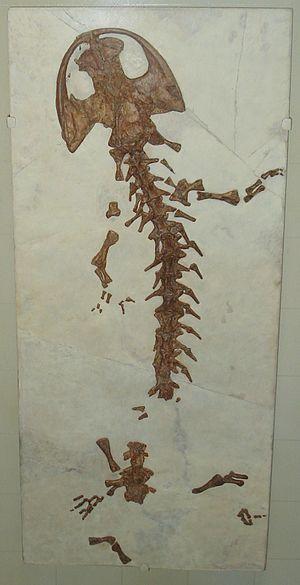
La Guerre des salamandres est un roman satirique, entre science-fiction et politique-fiction, publié en 1936 par l'écrivain tchèque Karel Čapek, dans le contexte de la montée du régime nazi et la tension de l'entre-deux-guerres.